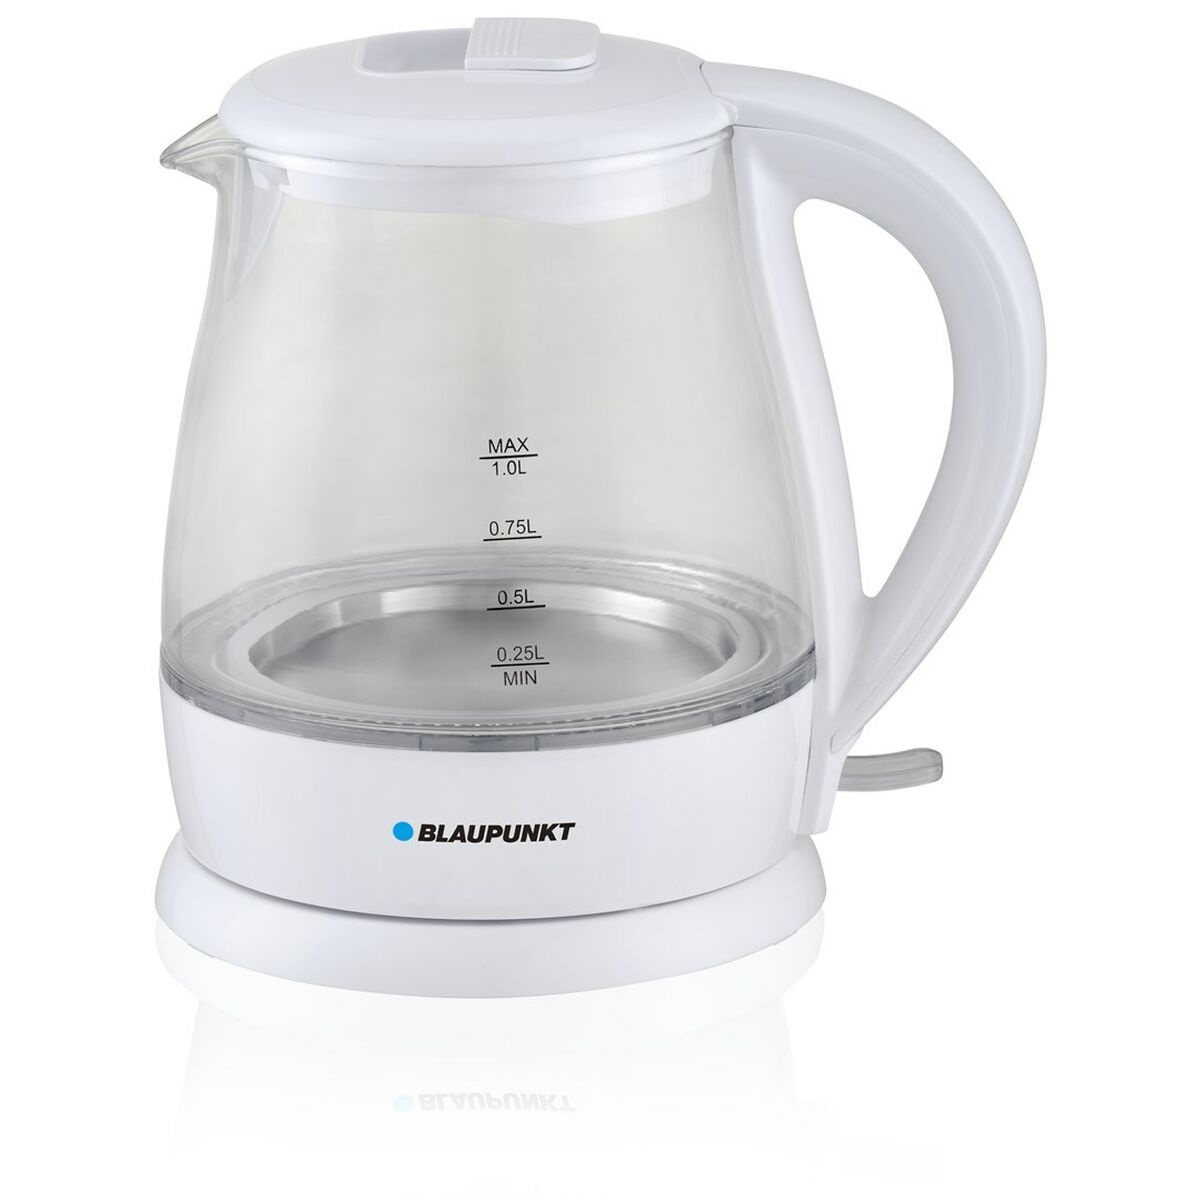
Wasserkocher Blaupunkt EKG301  Weiß Glas Aluminium 1630 W 1 L
Brand: Blaupunkt
Category: Home & Garden > Kitchen & Dining > Kitchen Appliances > Electric Kettles